Aircraft dope

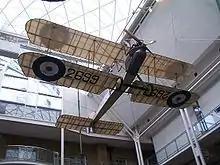
"2699" a World War I Royal Aircraft Factory B.E.2 finished in a clear (non-coloured) dope

Aircraft dope is a plasticised lacquer that is applied to fabric-covered aircraft. It tightens and stiffens fabric stretched over airframes, which renders them airtight and weatherproof, increasing their durability and lifespan. The technique has been commonly applied to both full-size and flying models of aircraft.